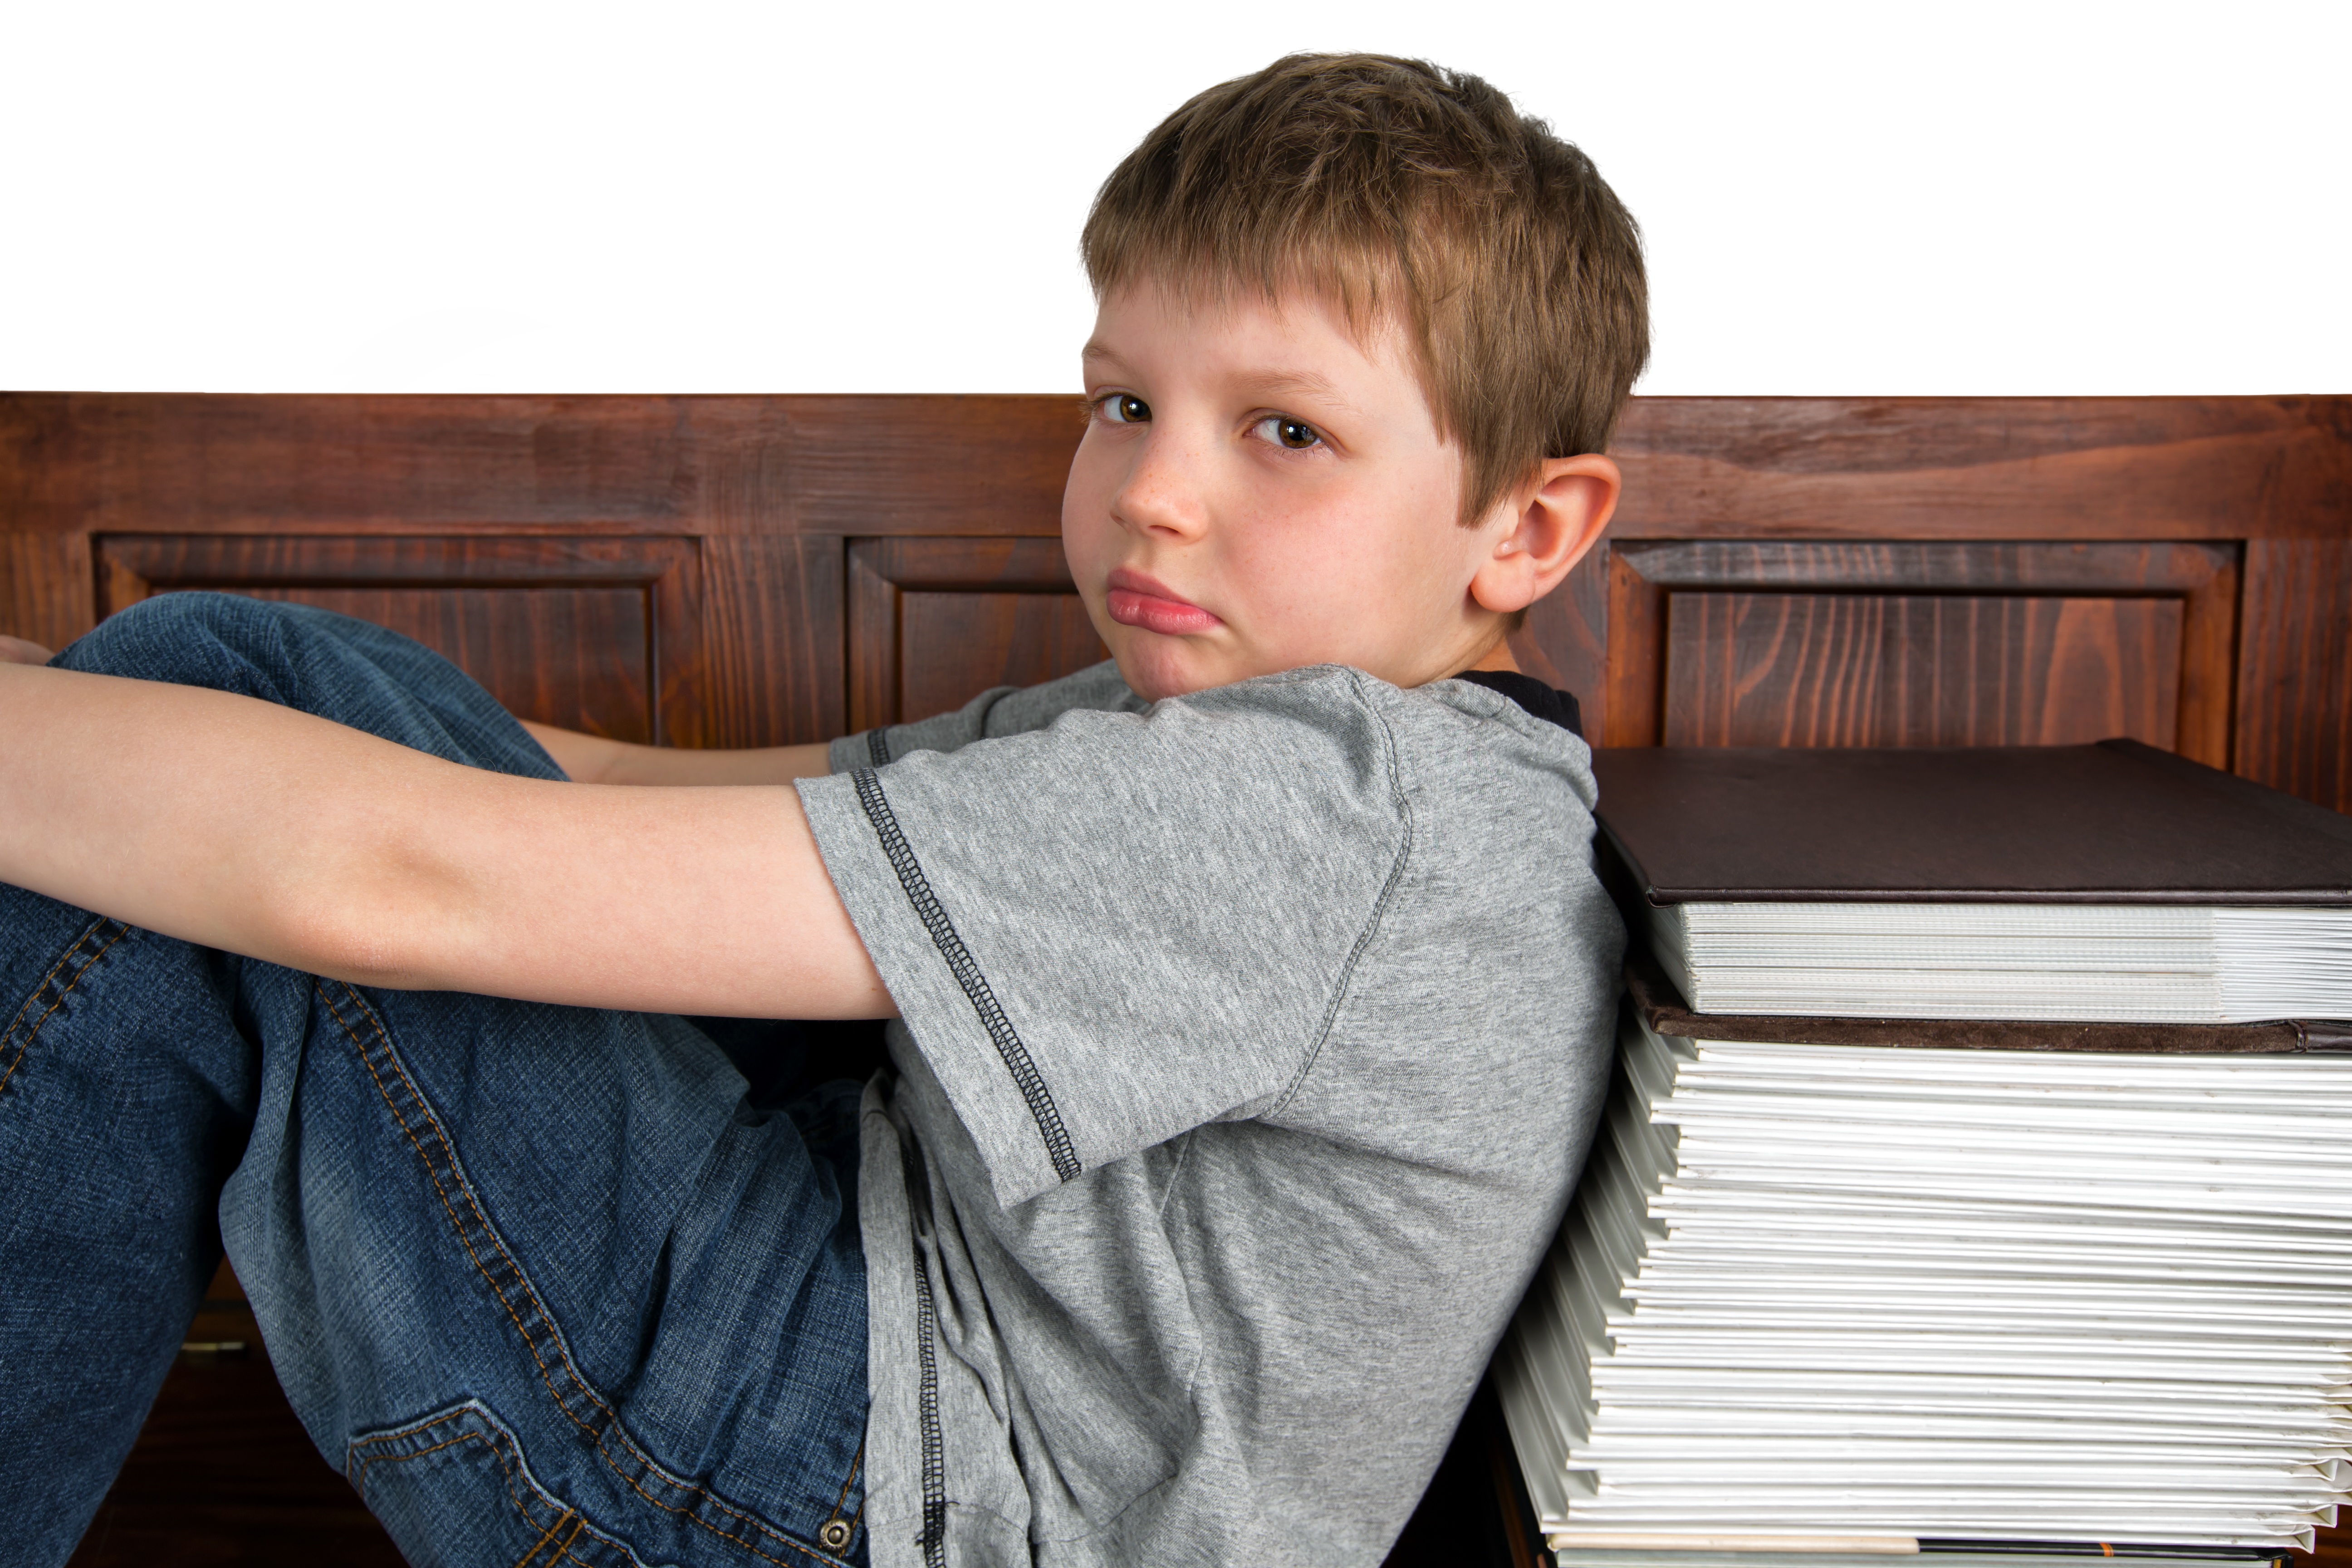
man, person, play, boy, reading, male, sitting, child, arm, sad, toddler, school, learning, lessons, homework, challenging, discouragement, human positions, human action, adhd